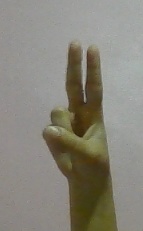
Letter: taa